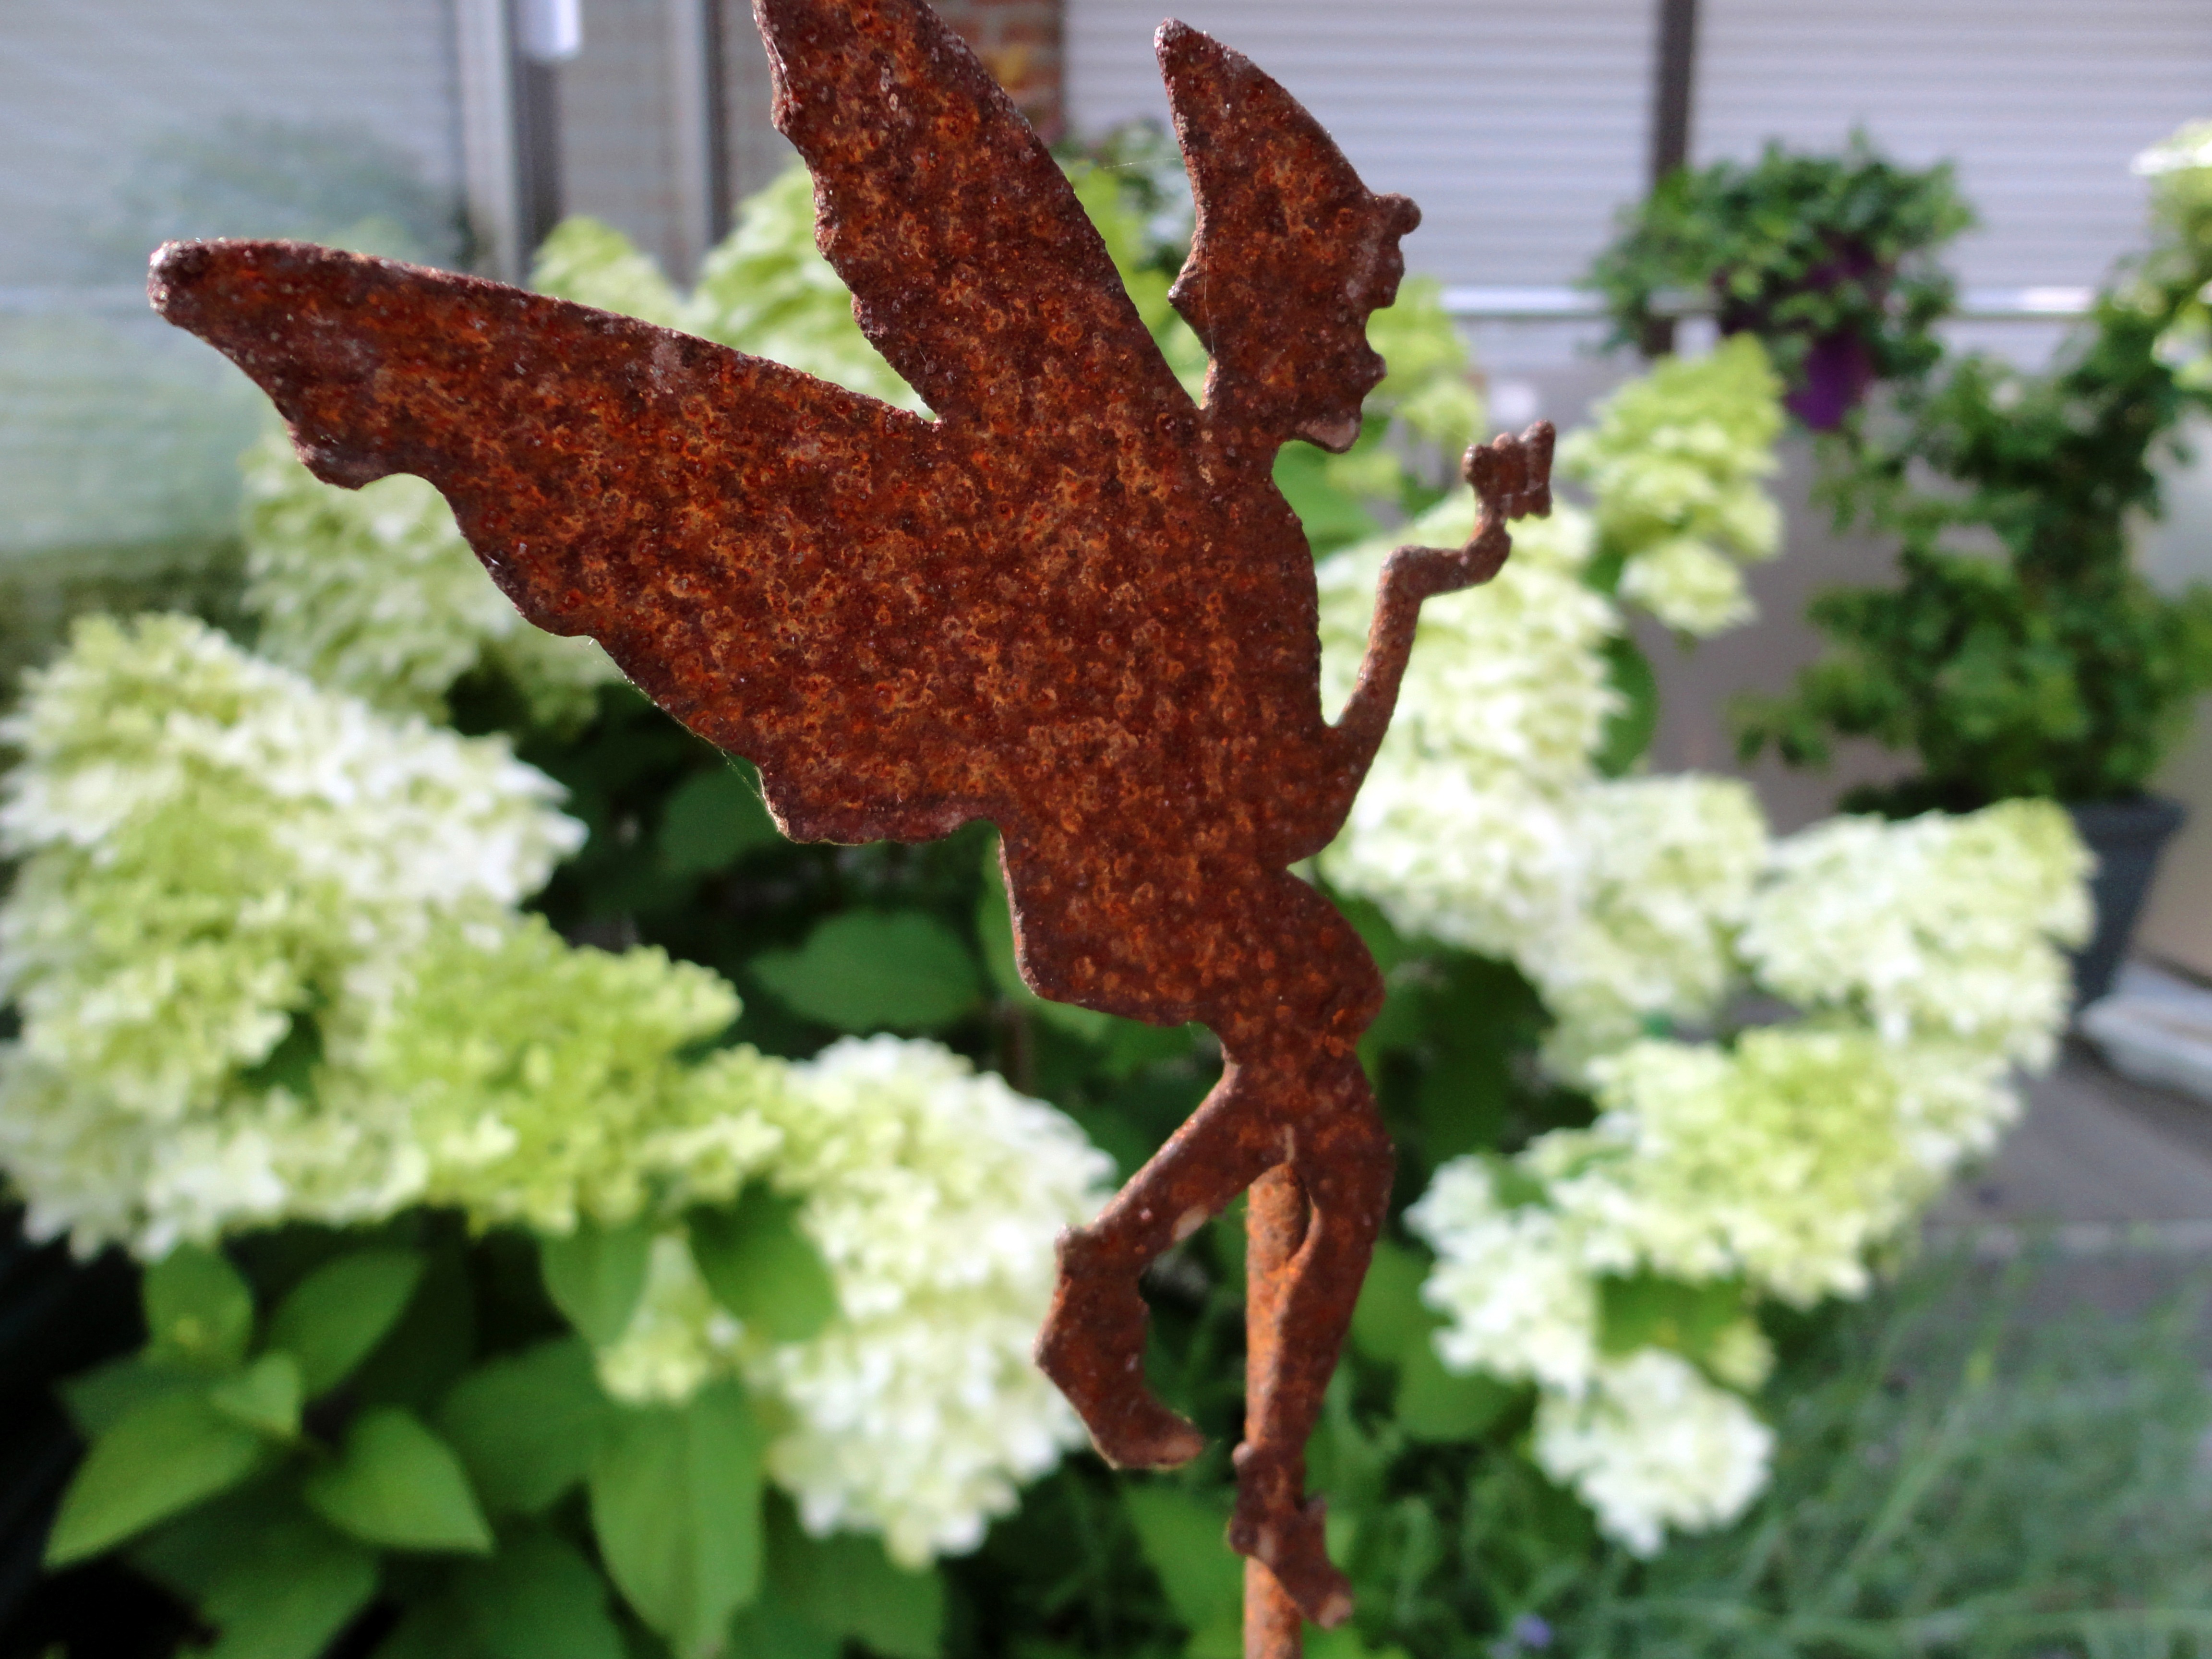
tree, plant, leaf, flower, produce, metal, botany, flora, figure, shrub, rusty, stainless, flowering plant, fee, land plant, flower plug